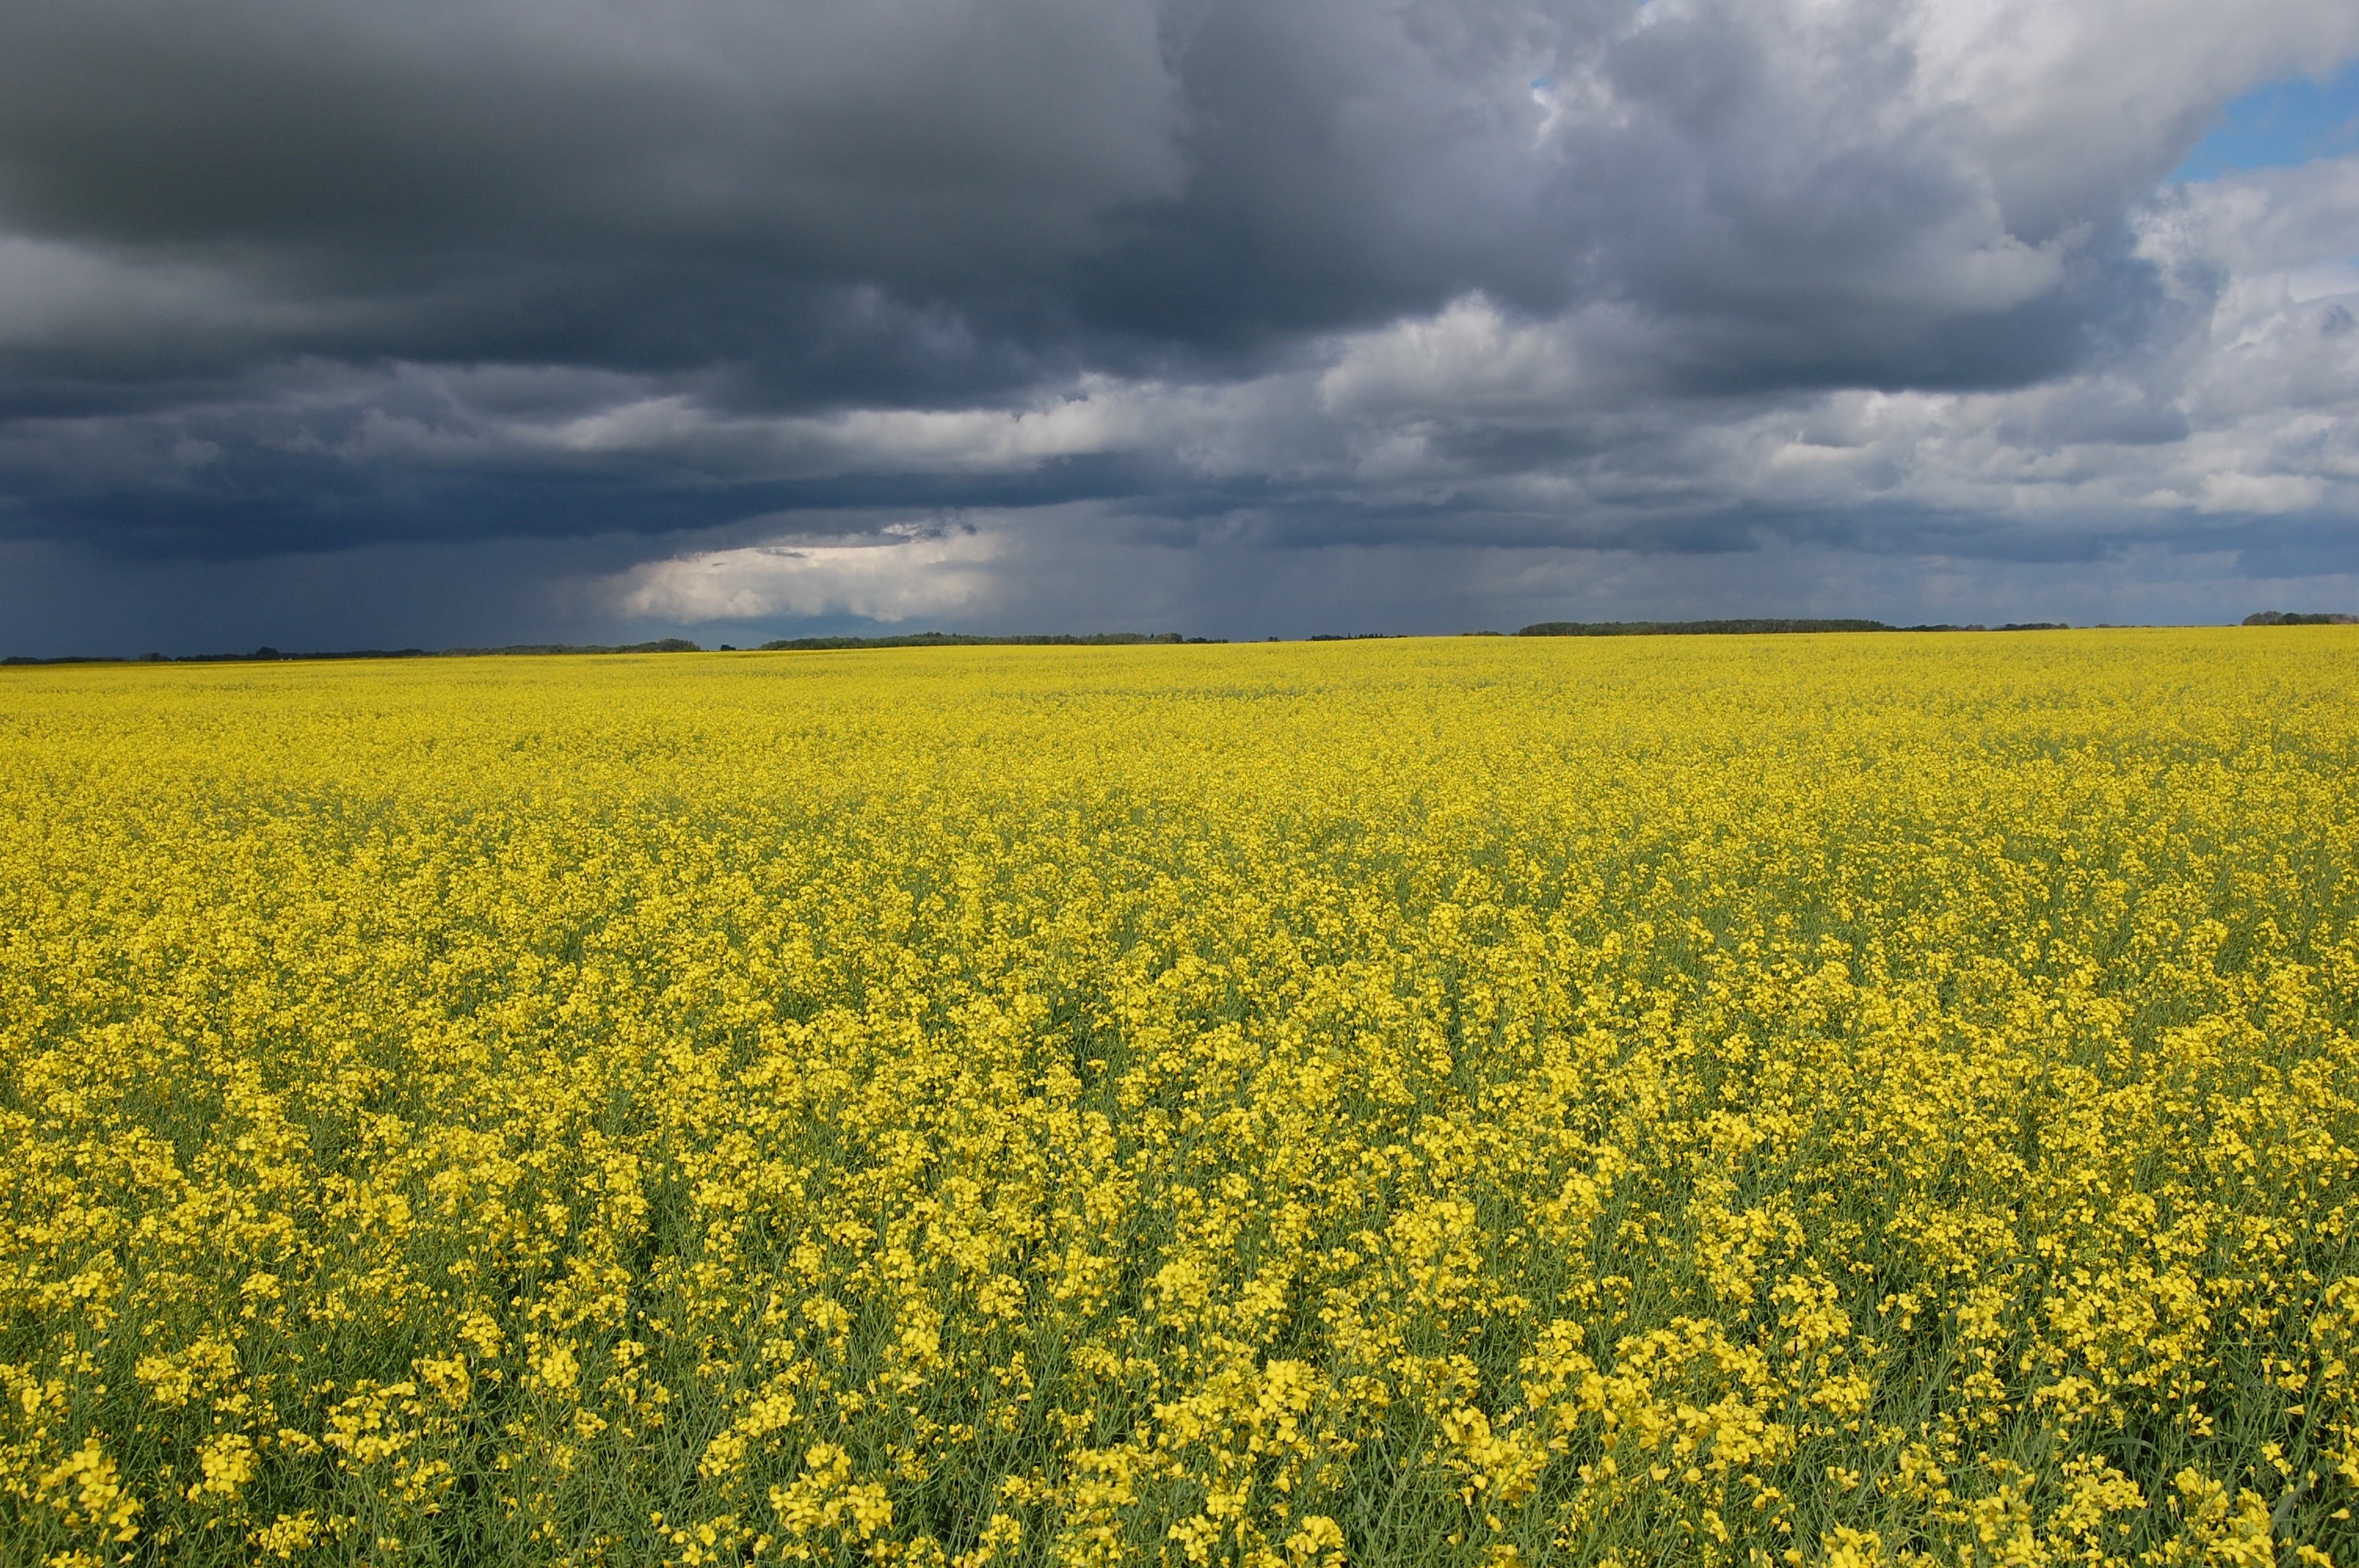
landscape, nature, horizon, plant, sky, field, meadow, prairie, countryside, flower, country, summer, france, food, spring, produce, vegetable, crop, agriculture, plain, rapeseed, plants, flowers, outside, clouds, grassland, crops, beautiful, canola, brassica, rural area, flowering plant, grass family, land plant, mustard plant, mustard and cabbage family, brassica rapa